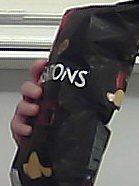
Product: lays_chill